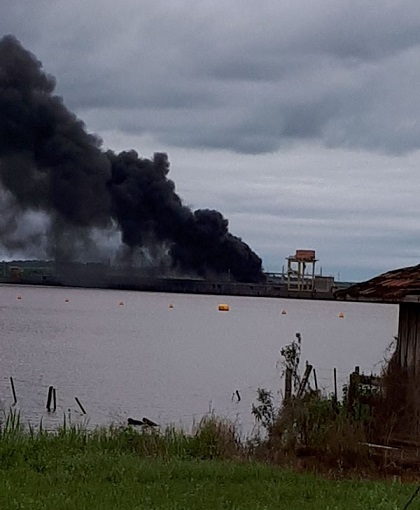
Fire: no
Smoke: yes